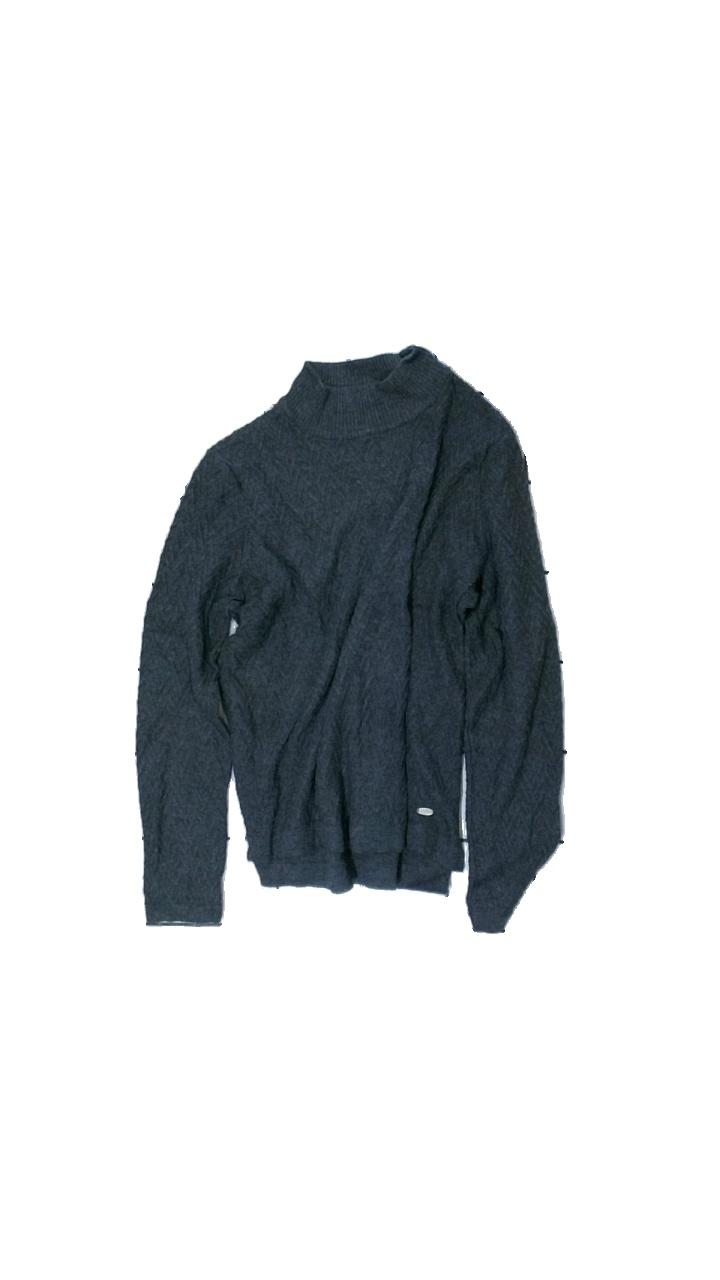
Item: Sweater (Ladies)
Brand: Dobber
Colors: Grey
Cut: Regular, Turtle neck
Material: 64% cotton, 36% nylon
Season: All
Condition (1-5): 3
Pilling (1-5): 3
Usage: Reuse
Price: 50-100